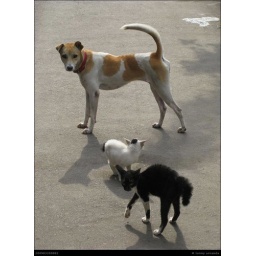
A dog and two cats in the middle of the street.